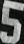
Number: 5